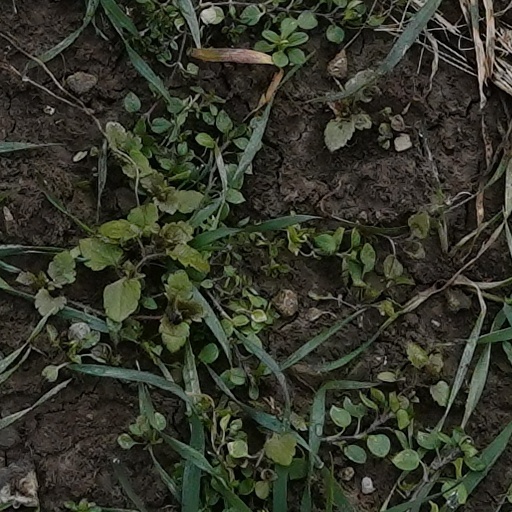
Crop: wheat